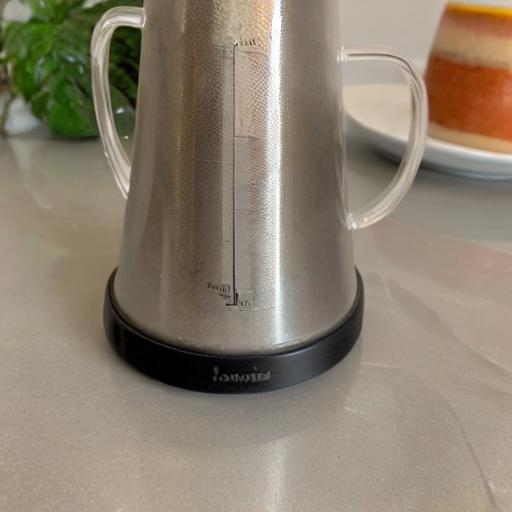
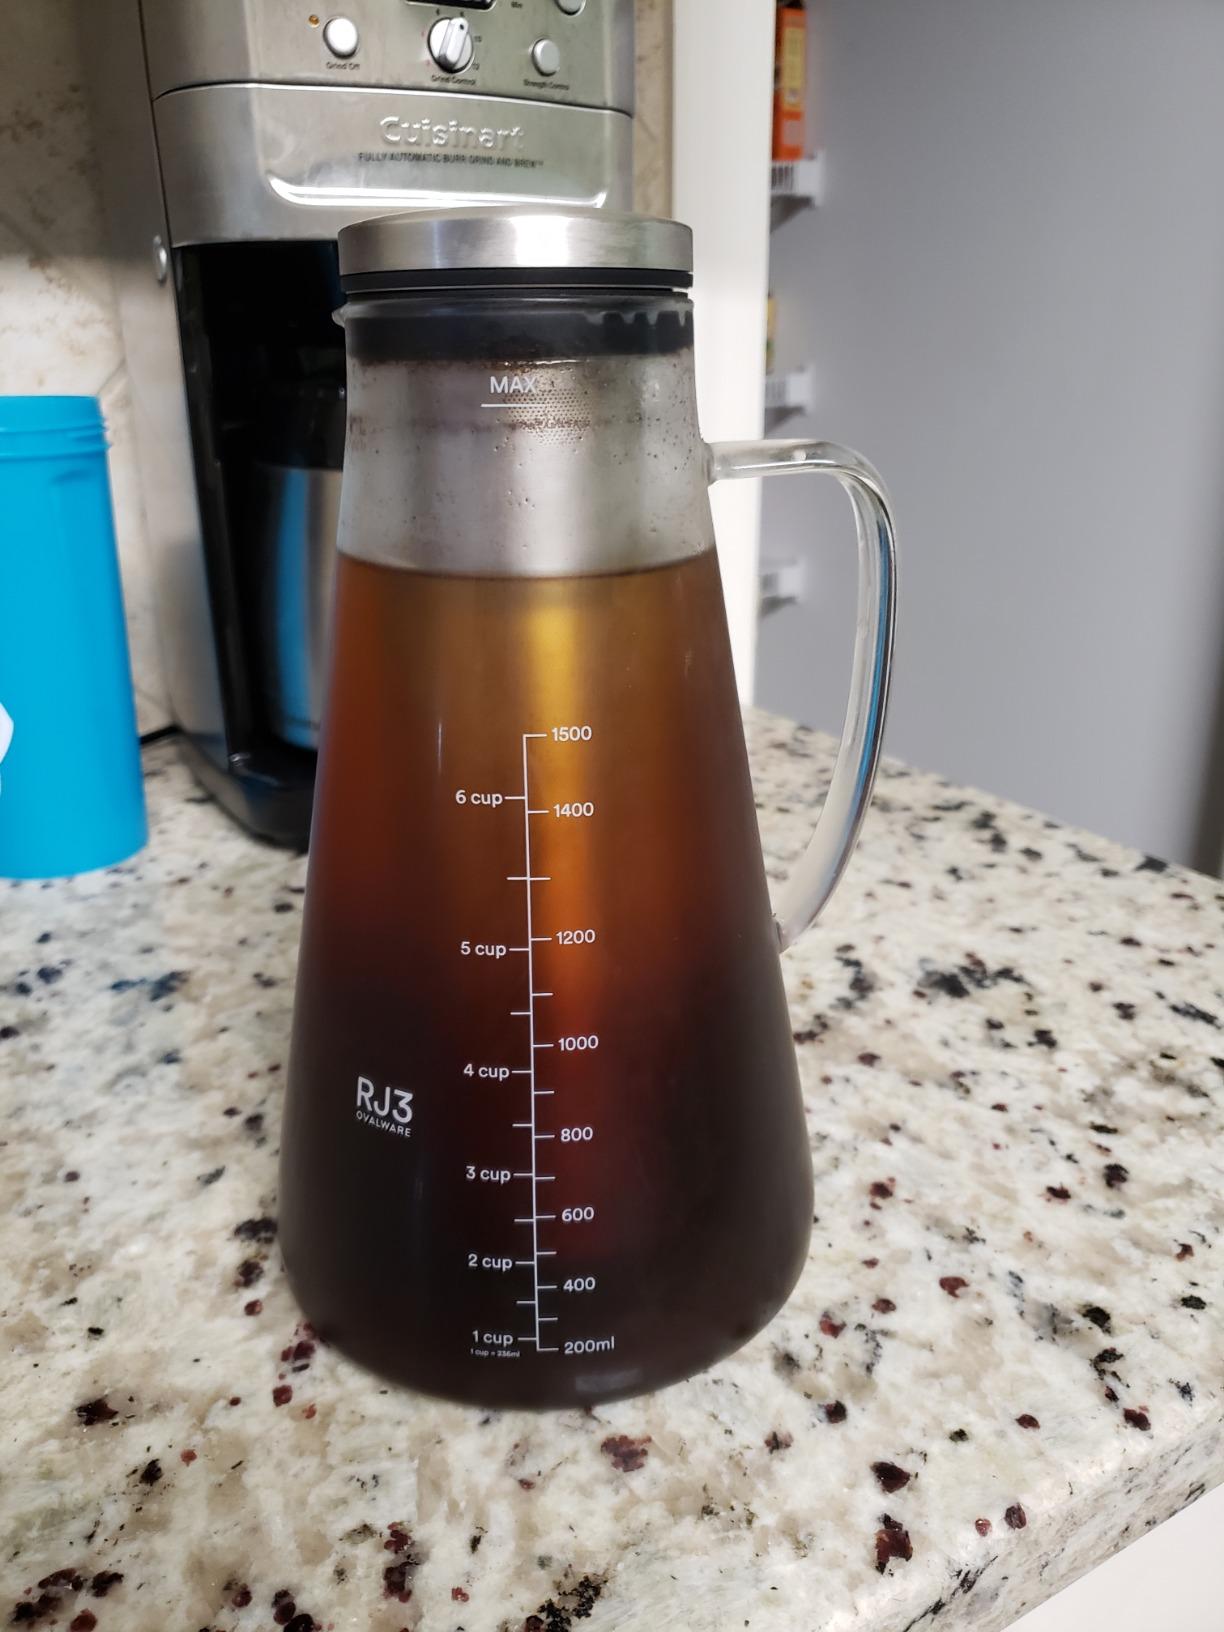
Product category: items_tea
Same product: no